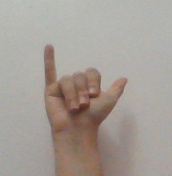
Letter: ya